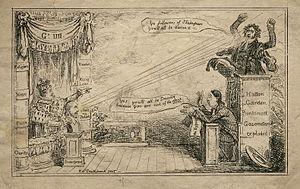
Edward Irving est un pasteur écossais considéré comme le principal fondateur de l'Église catholique-apostolique.